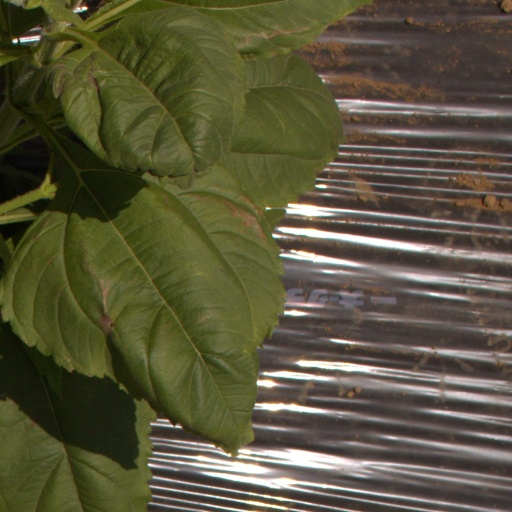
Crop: Jerusalem artichoke